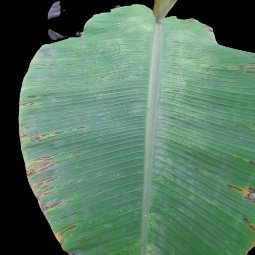
Label: Potassium